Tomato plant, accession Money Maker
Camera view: horizontal (90 deg, fisheye); turntable rotation: 210 degrees
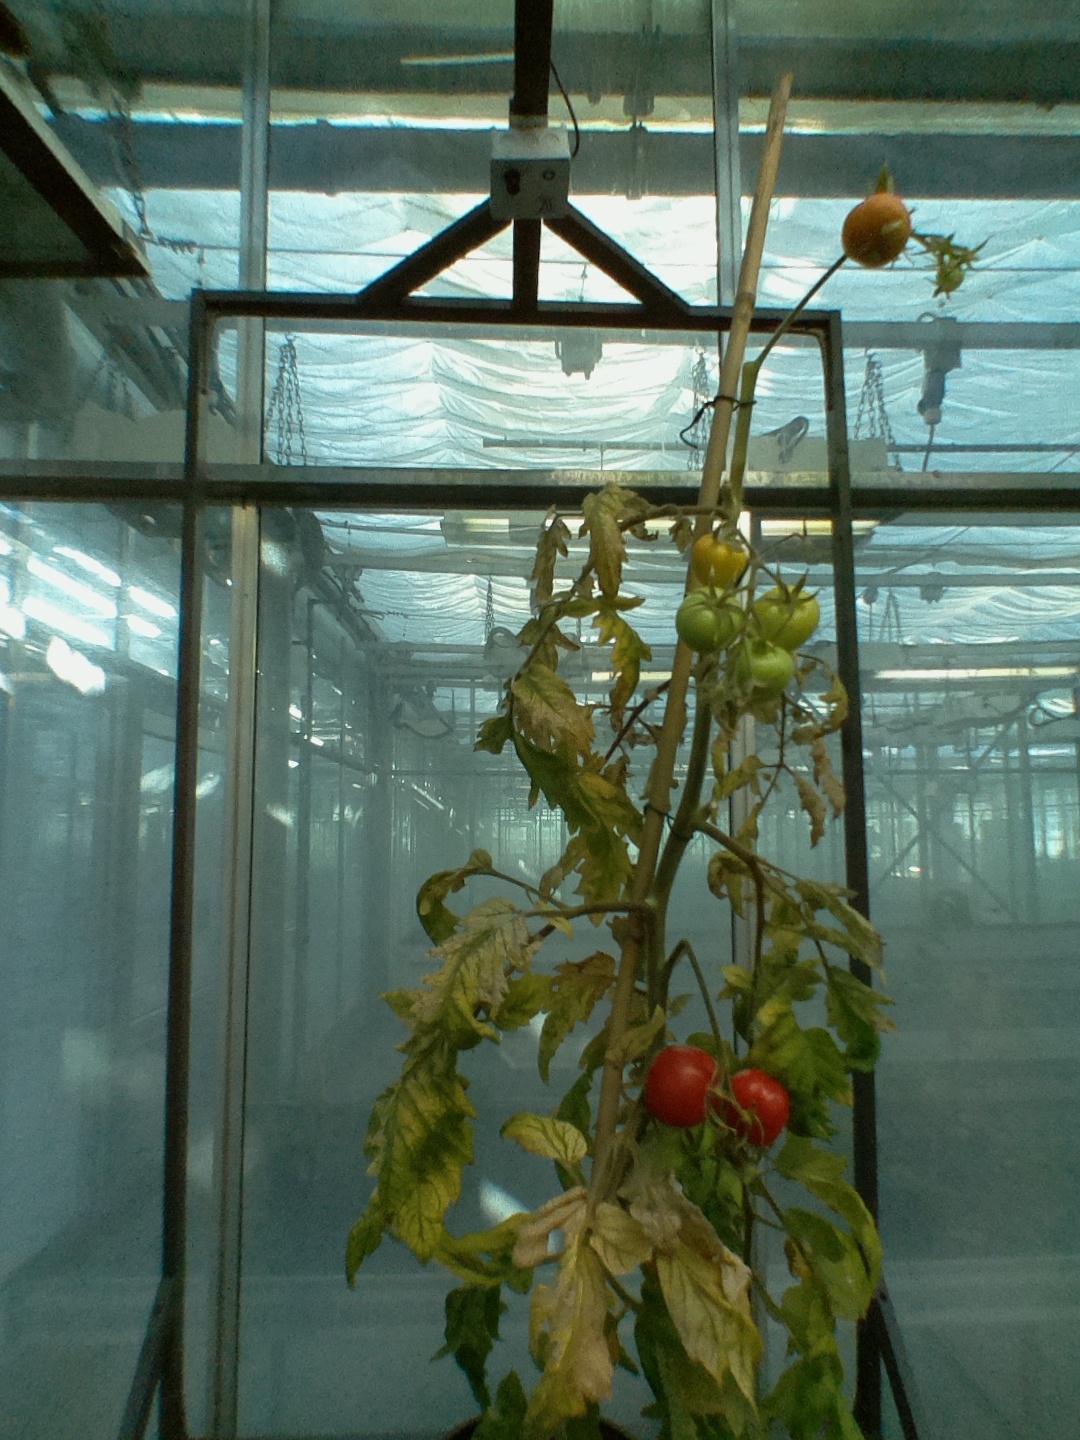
BBCH growth stage 83: 30%-40% of fruits show typical fully ripe color